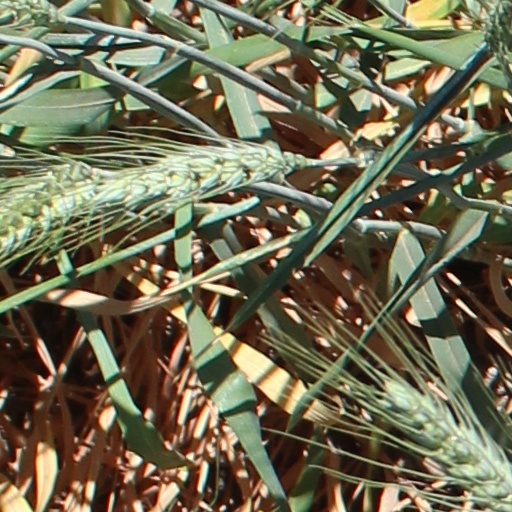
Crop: wheat